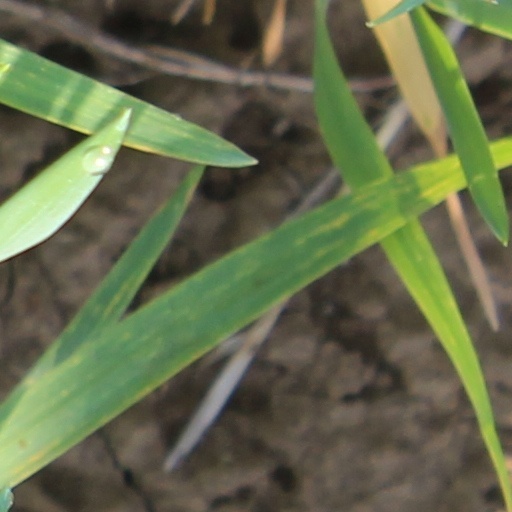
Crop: wheat